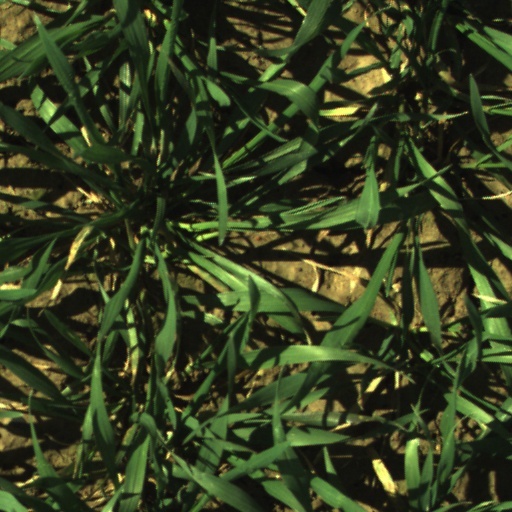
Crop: wheat